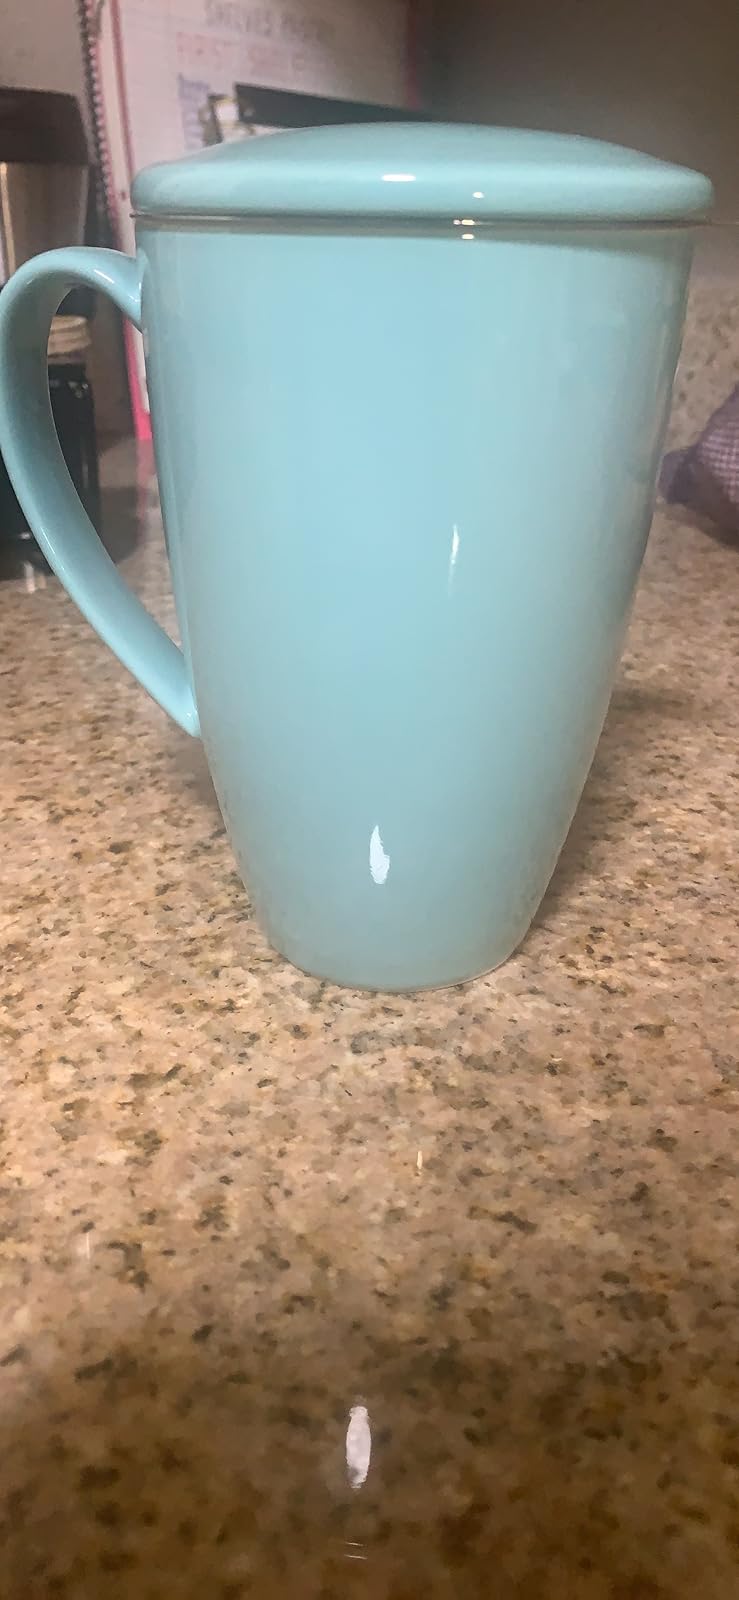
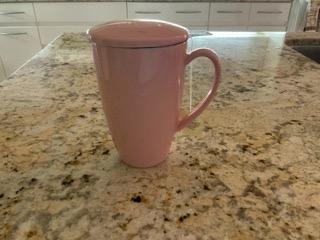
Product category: items_mug
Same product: no